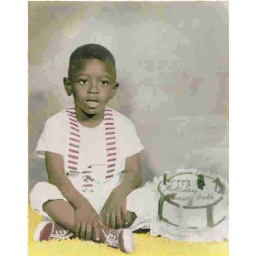
Ira boy sitting by birthday cake